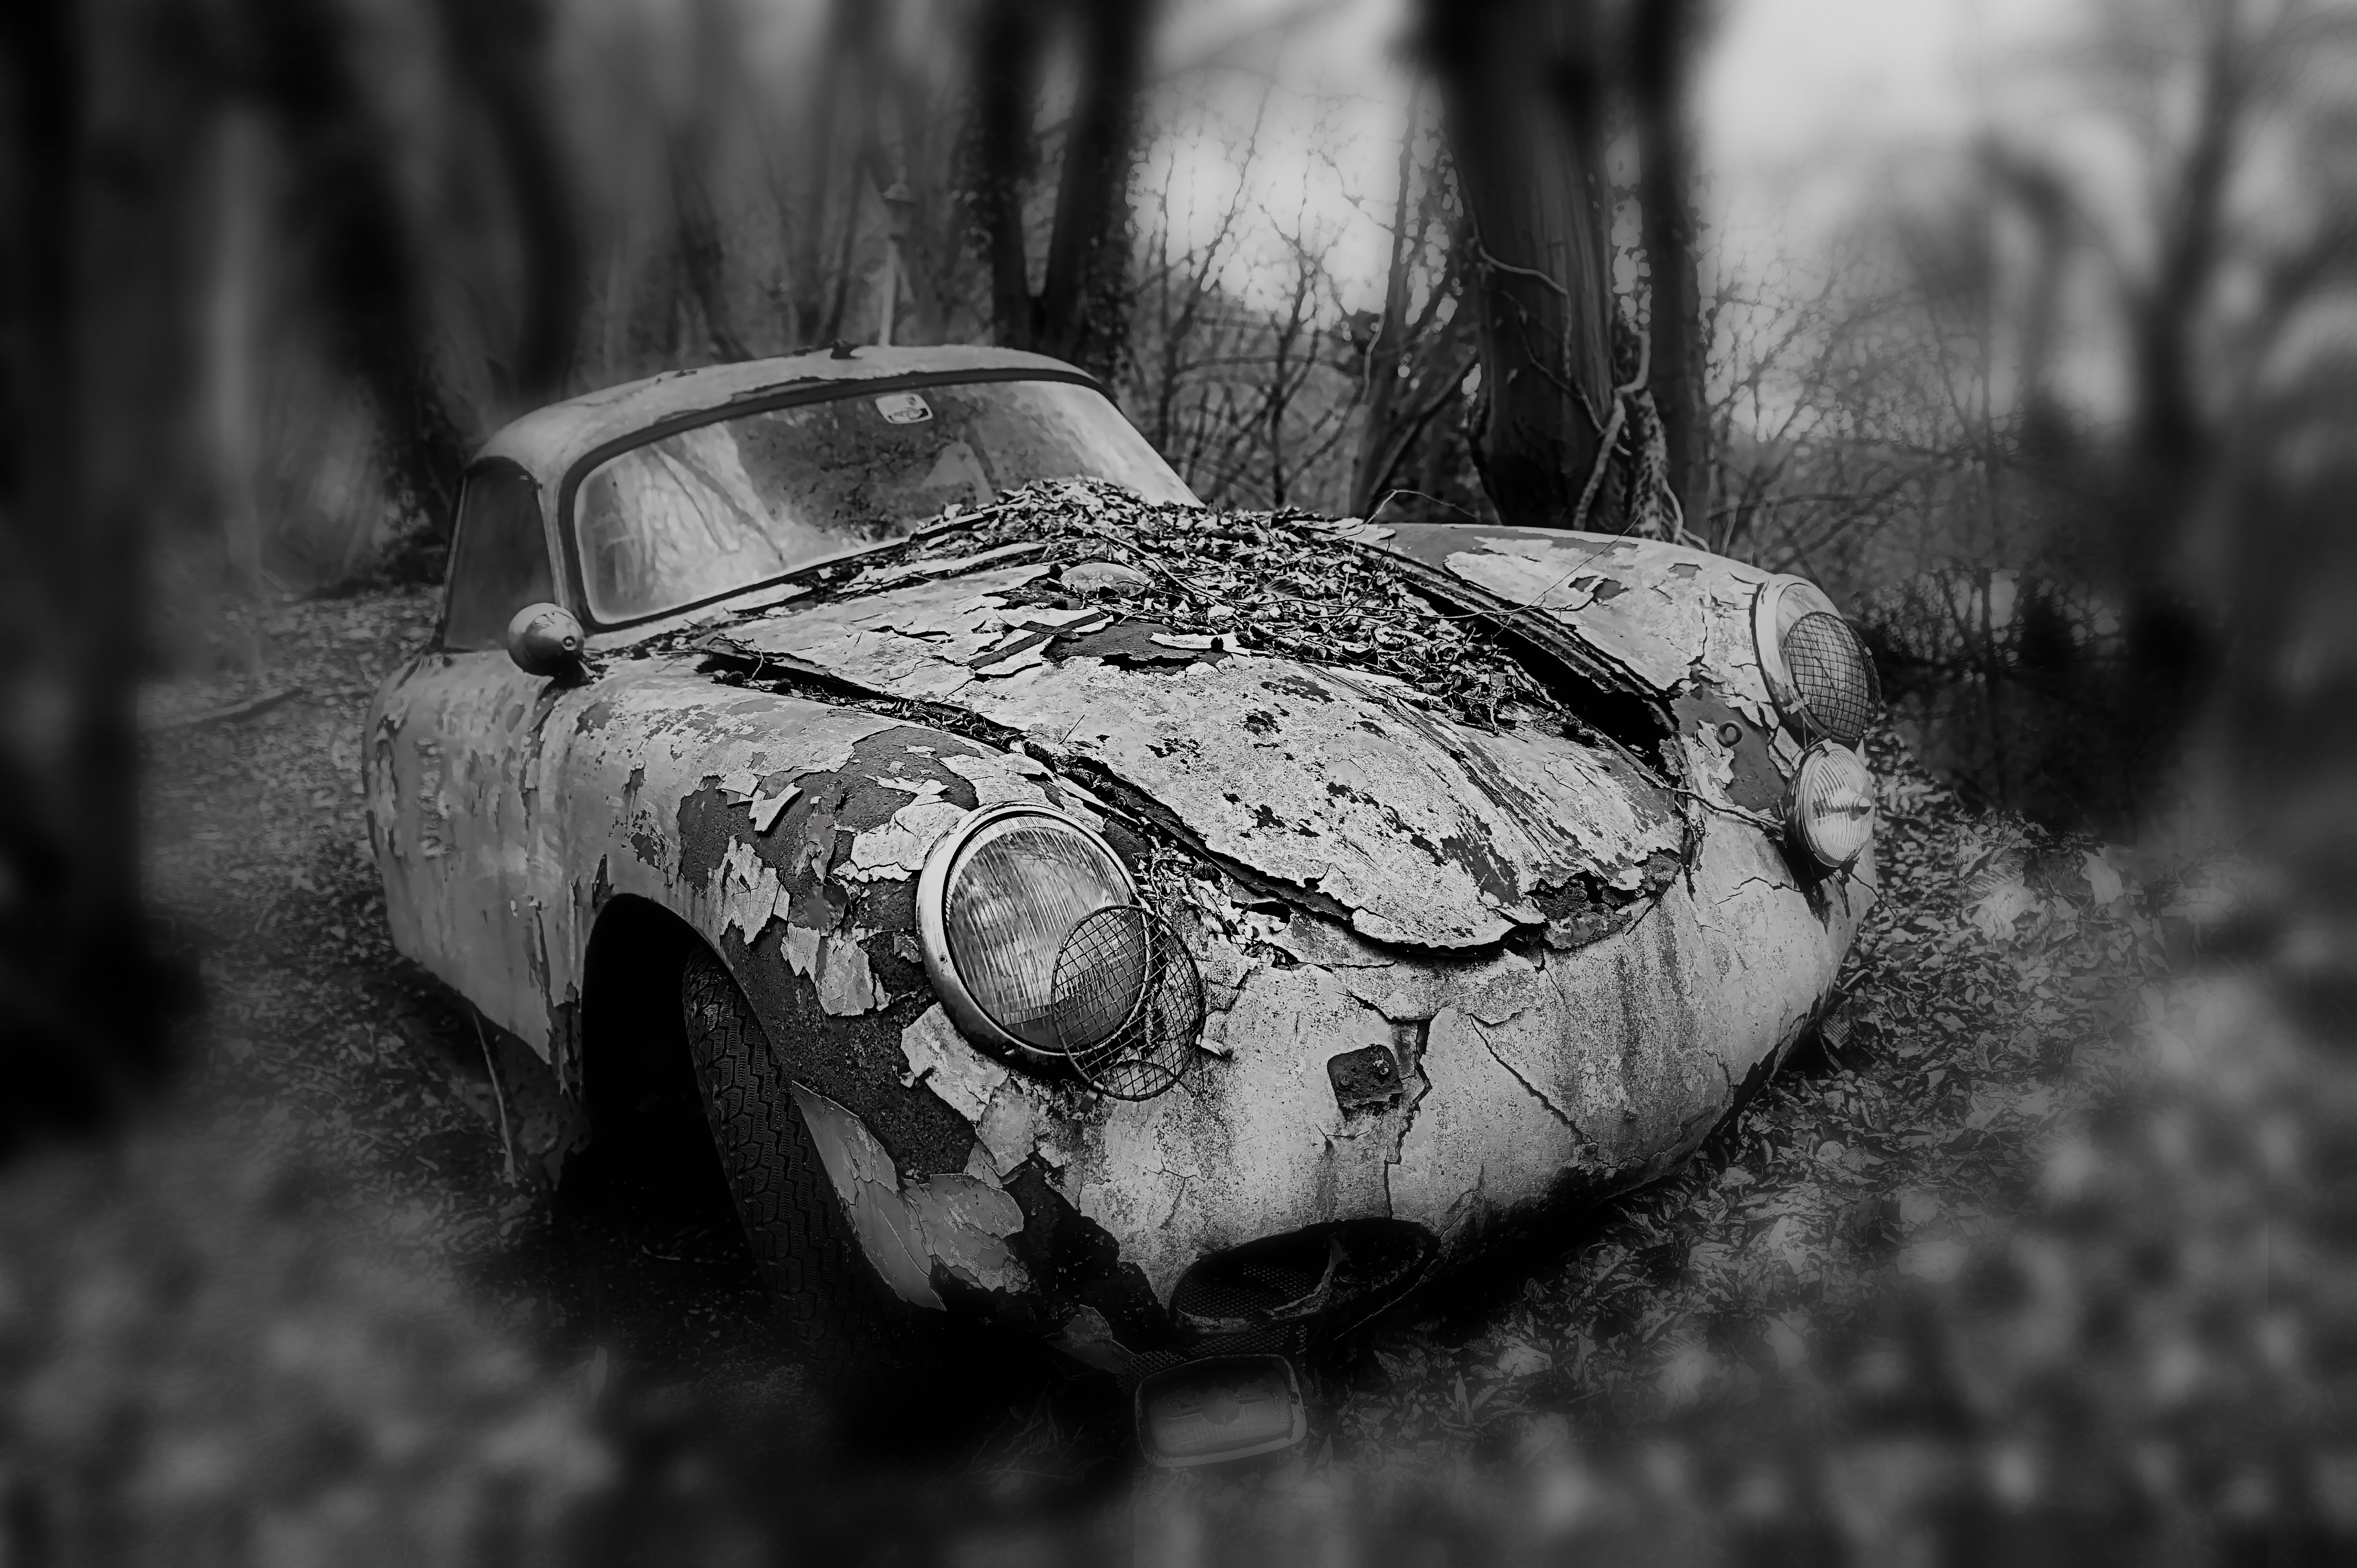
porsche, lost, places, car, black, black and white, motor vehicle, monochrome photography, automotive design, photography, vehicle, monochrome, darkness, still life photography, classic, automotive lighting, computer wallpaper, vintage car, headlamp, sports car, compact car